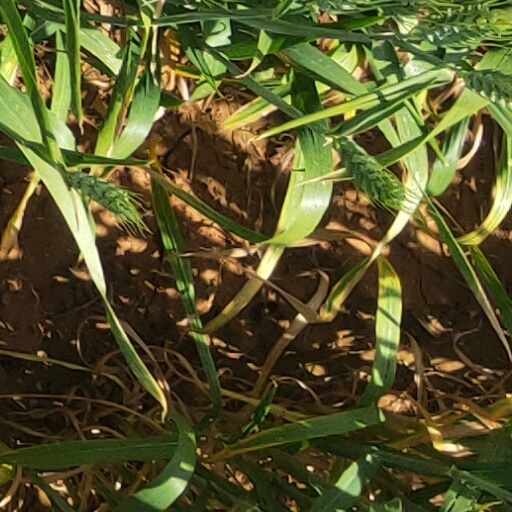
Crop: wheat